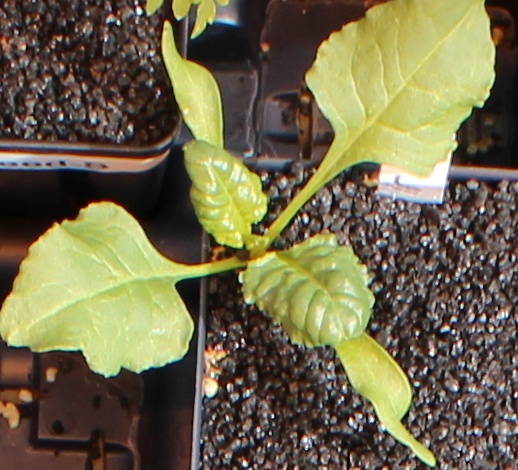
Label: Sugar beet